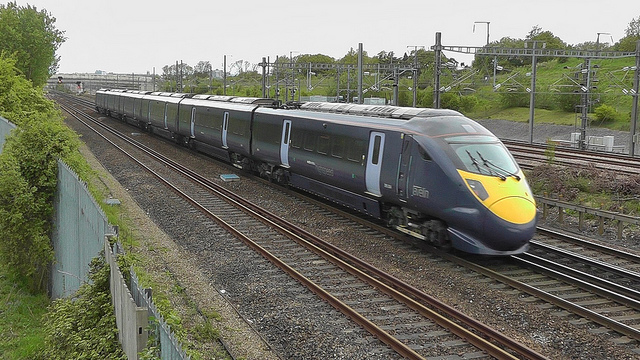
user: Given an image and a question. Answer the question in a short answer. Question: Is this train leaving a station or arriving? Short Answer:
assistant: arrive